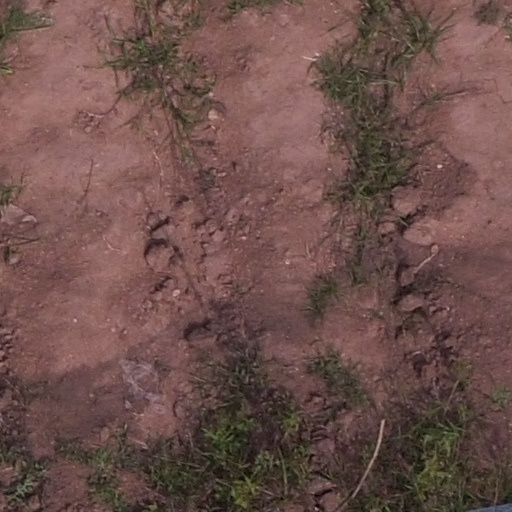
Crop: maize; corn